Los Angeles Lakers accomplishments and records

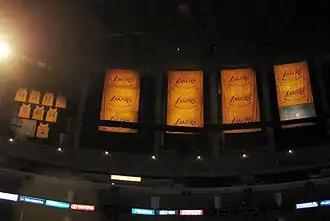
Championship banners, Lakers retired jerseys, and honored Minneapolis Lakers banner hanging in the rafters of Crypto.com Arena

This page details the all-time statistics, records, and other achievements pertaining to the Los Angeles Lakers. The Los Angeles Lakers are an American professional basketball team currently playing in the National Basketball Association.